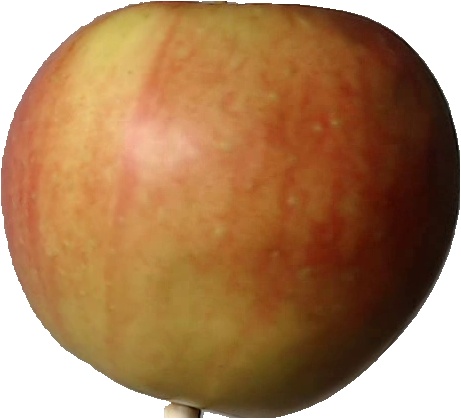
Label: apple_red_2